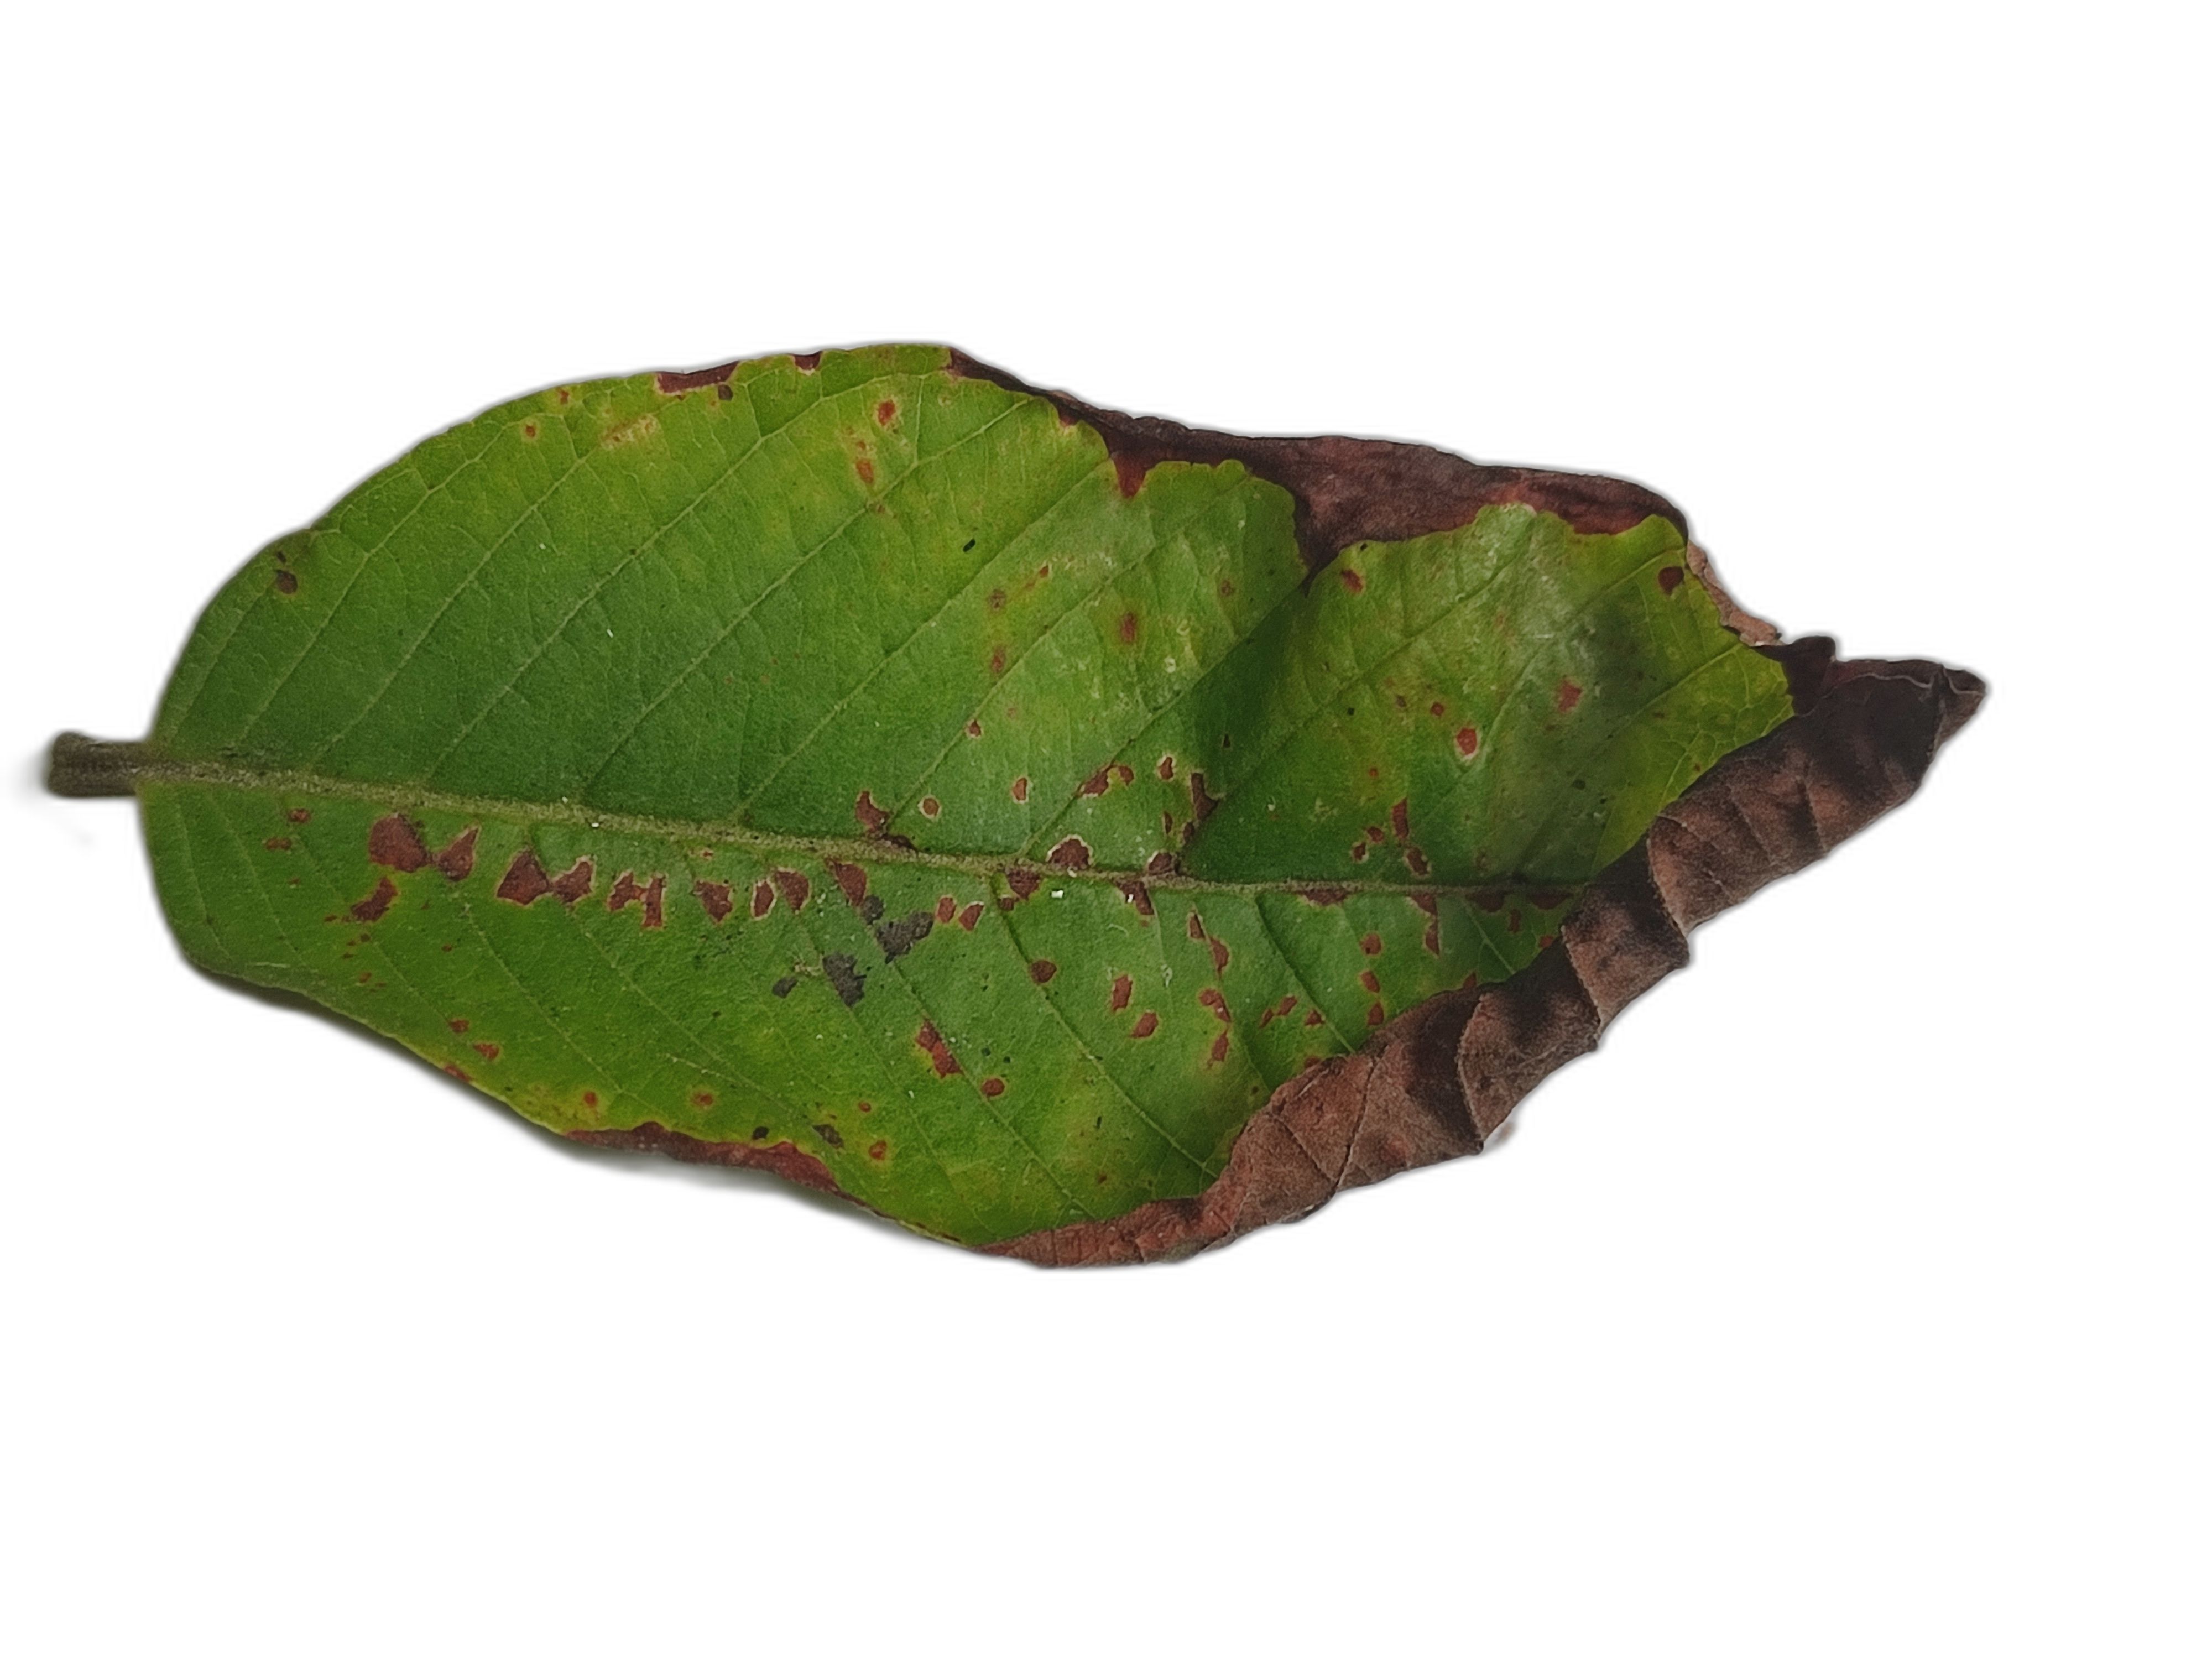
Plant part: leaf
Disease: Canker